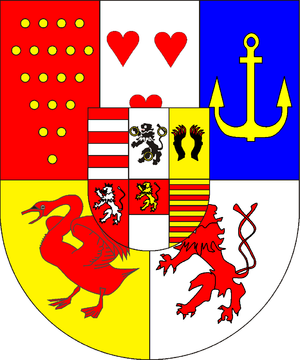
La noblesse du Saint empire ou noblesse impériale, est l’ensemble des personnes ayant reçu un titre ou sa confirmation à le porter directement de l'empereur du Saint-Empire, formant d'une part, une noblesse dite "immédiate" et souveraine, relevant uniquement de l'empereur; et de l'autre une noblesse honorifique médiate, soumise aux seigneurs locaux. Médiate ou immédiate, cette noblesse était reconnue dans tout l'empire. Celle ci ne doit pas être confondue avec les noblesses territoriales des États qui composaient l'empire, qui elles, n'étaient reconnues que dans leurs territoires respectifs.